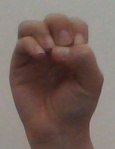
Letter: ha